Partial agonist

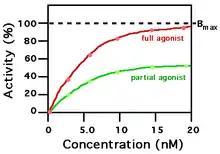
Relationship between percentage activity and concentration of full agonists and partial agonists

In pharmacology, partial agonists are drugs that bind to and activate a given receptor, but have only partial efficacy at the receptor relative to a full agonist. They may also be considered ligands which display both agonistic and antagonistic effects—when both a full agonist and partial agonist are present, the partial agonist actually acts as a competitive antagonist, competing with the full agonist for receptor occupancy and producing a net decrease in the receptor activation observed with the full agonist alone. Clinically, partial agonists can be used to activate receptors to give a desired submaximal response when inadequate amounts of the endogenous ligand are present, or they can reduce the overstimulation of receptors when excess amounts of the endogenous ligand are present.